Occupy Ottawa

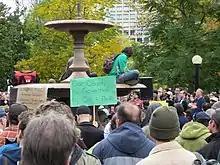
An Occupy Ottawa gathering

Occupy Ottawa or its allies in the capital region organized a series of high-impact public actions. For the most part the movement focused on the issues at the heart of the Occupy movement. However, Occupy Ottawa also undertook actions targeting the national legislative agenda. In fact, some of the actions raised the question whether the movement intends to eventually become political. For example, during its December 3 General Assembly, the movement approved the creation of a "Political Action Committee". The committee's mandate was to create a "political mandate", and spearhead political actions, for the movement.